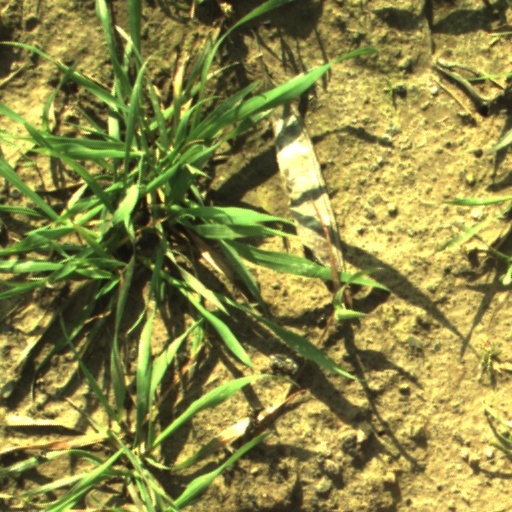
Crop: wheat